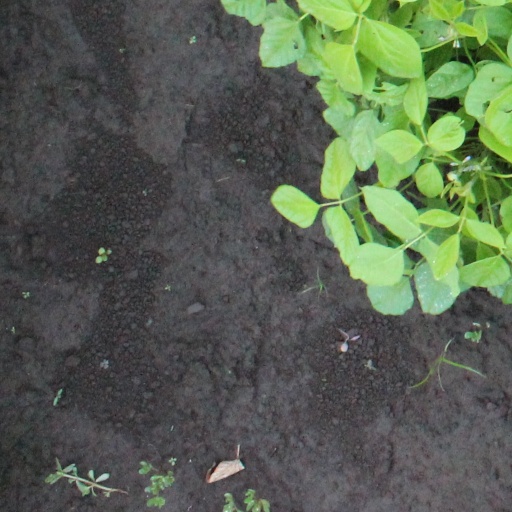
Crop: soybean